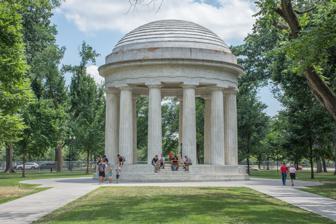
Building: District of Columbia War Memorial
Country: United States of America
Year built: 1931
United States historic place District of Columbia War Memorial U.S. National Register of Historic Places District of Columbia War Memorial Location Independence Ave. between 17th & 23rd Sts., Washington, D.C. , United States Coordinates 38°53′15.32″N 77°02′36.6″W / 38.8875889°N 77.043500°W / 38.8875889; -77.043500 Built 1931 Architect Frederick H. Brooke , Horace Peaslee , Nathan C. Wyeth Architectural style Doric order NRHP reference No. 14000388 Added to NRHP July 11, 2014 The District of Columbia War Memorial commemorates the more than 26,000 "residents and citizens" of the District of Columbia who performed military service in World War I , including the 499 who gave their lives in that service. Located on the National Mall , it was constructed in 1931 as a domed, peristyle Doric temple designed to serve as a bandstand for public events. In a practice unusual for the time, the names are listed in alphabetical order, without regard to rank, gender, race, or national origin. History The memorial at night. The memorial was built to honor World War I service members who died in the war. It stands in West Potomac Park slightly off Independence Avenue in a memorial grove of trees. Authorized by an act of Congress on June 7, 1924, funds to construct the memorial were provided by the contributions of both organizations and individual citizens of the District. Construction of the memorial began in the spring of 1931, and the memorial was dedicated by President Herbert Hoover on November 11, 1931 ( Armistice Day ). It was the first war memorial to be erected in West Potomac Park, part of the National Mall near the Lincoln Memorial, and remains the only local District memorial on the National Mall. Designed by Washington architect Frederick H. Brooke , with Horace Peaslee and Nathan C. Wyeth as associate architects, the District of Columbia War Memorial is in the form of a 47-foot (14 m) tall circular, domed, peristyle Doric temple. Resting on concrete foundations, the 4-foot (1.2 m) high marble base defines a platform, 43 feet 5 inches (13.23 m) in diameter, intended for use as a bandstand. Twelve 22-foot (6.7 m) tall fluted Doric marble columns support the entablature and dome. Preserved in the cornerstone is a list of 26,000 Washingtonians who served in the Great War. Inscribed on the base are the names of the 499 District of Columbia "residents and citizens" who died in service, listed in alphabetical order without regard to rank, race, gender, or national origin, together with medallions representing the branches of the armed forces. The dome inscription reads, "A Memorial to the Armed Forces from the District of Columbia Who Served Their Country in the World War," and the base inscription reads, in part, "The names of the men and women from the District of Columbia who gave their lives in the World War are here inscribed as a perpetual record of their patriotic service to the country. Those who fell and those who survived have given to this and to future generations an example of high idealism, courageous sacrifice and gallant achievement." In September 2008, Rep. Ted Poe of Texas, with the support of Frank Buckles , then the last living US veteran of World War I, proposed a bill in Congress stating the memorial should be expanded and designated the national memorial to World War I. In July 2010, the National Park Service announced that restoration work, funded by the American Recovery and Reinvestment Act of 2009 , would soon begin on the memorial. Work began in October 2010, and the memorial reopened on November 10, 2011. It was listed on the National Register of Historic Places in 2014. The memorial is administered by the National Park Service under its National Mall and Memorial Parks unit. See also United States portal List of public art in Washington, D.C., Ward 2 National Register of Historic Places listings in central Washington, D.C. 16th Street World War I Memorial Trees National World War I Memorial (Washington, D.C.) References